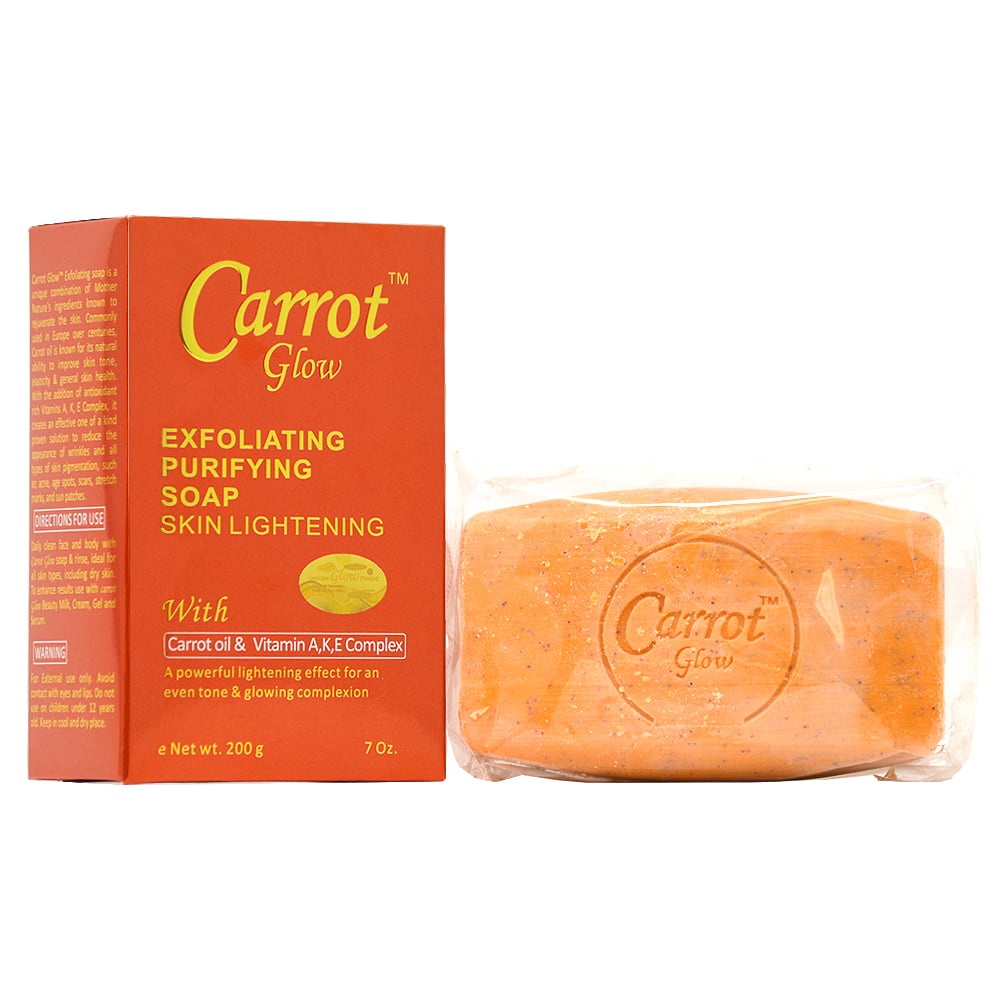
Carrot Glow Exfoliating Purifying Soap With Carrot Oil 7oz
Brand: Carrot Glow
Carrot Glow Exfoliating Purifying Soap With Carrot Oil 7oz
Category: Health & Beauty > Personal Care > Cosmetics > Bath & Body > Bar Soap